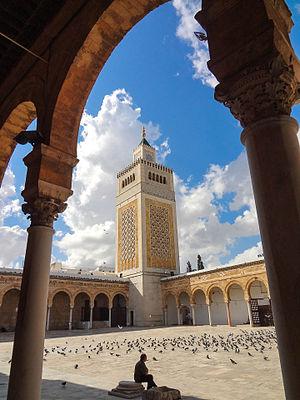
Grande Mosquée (Djamaa Zitouna) This is a photo of the protected monument identified by the ID 11-90 in Tunisia.